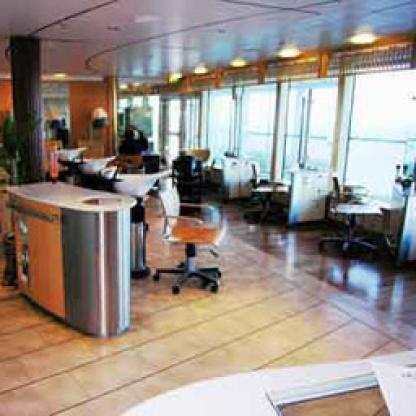
Scene: Indoor